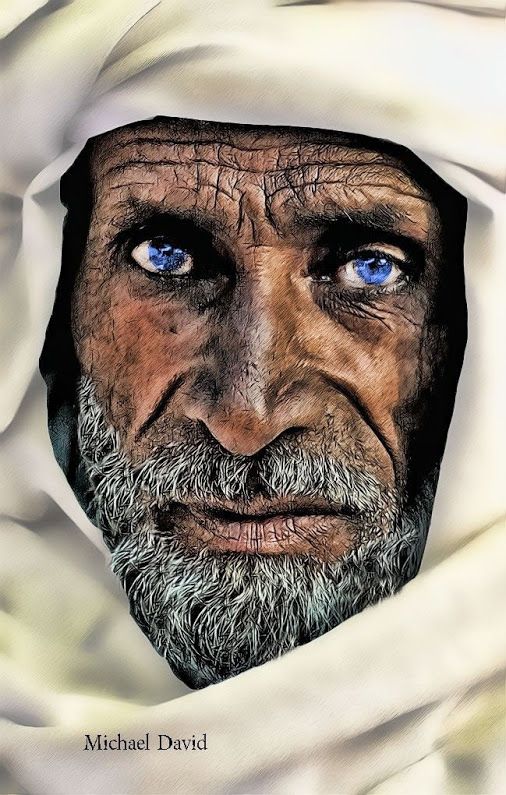
Label: Colored